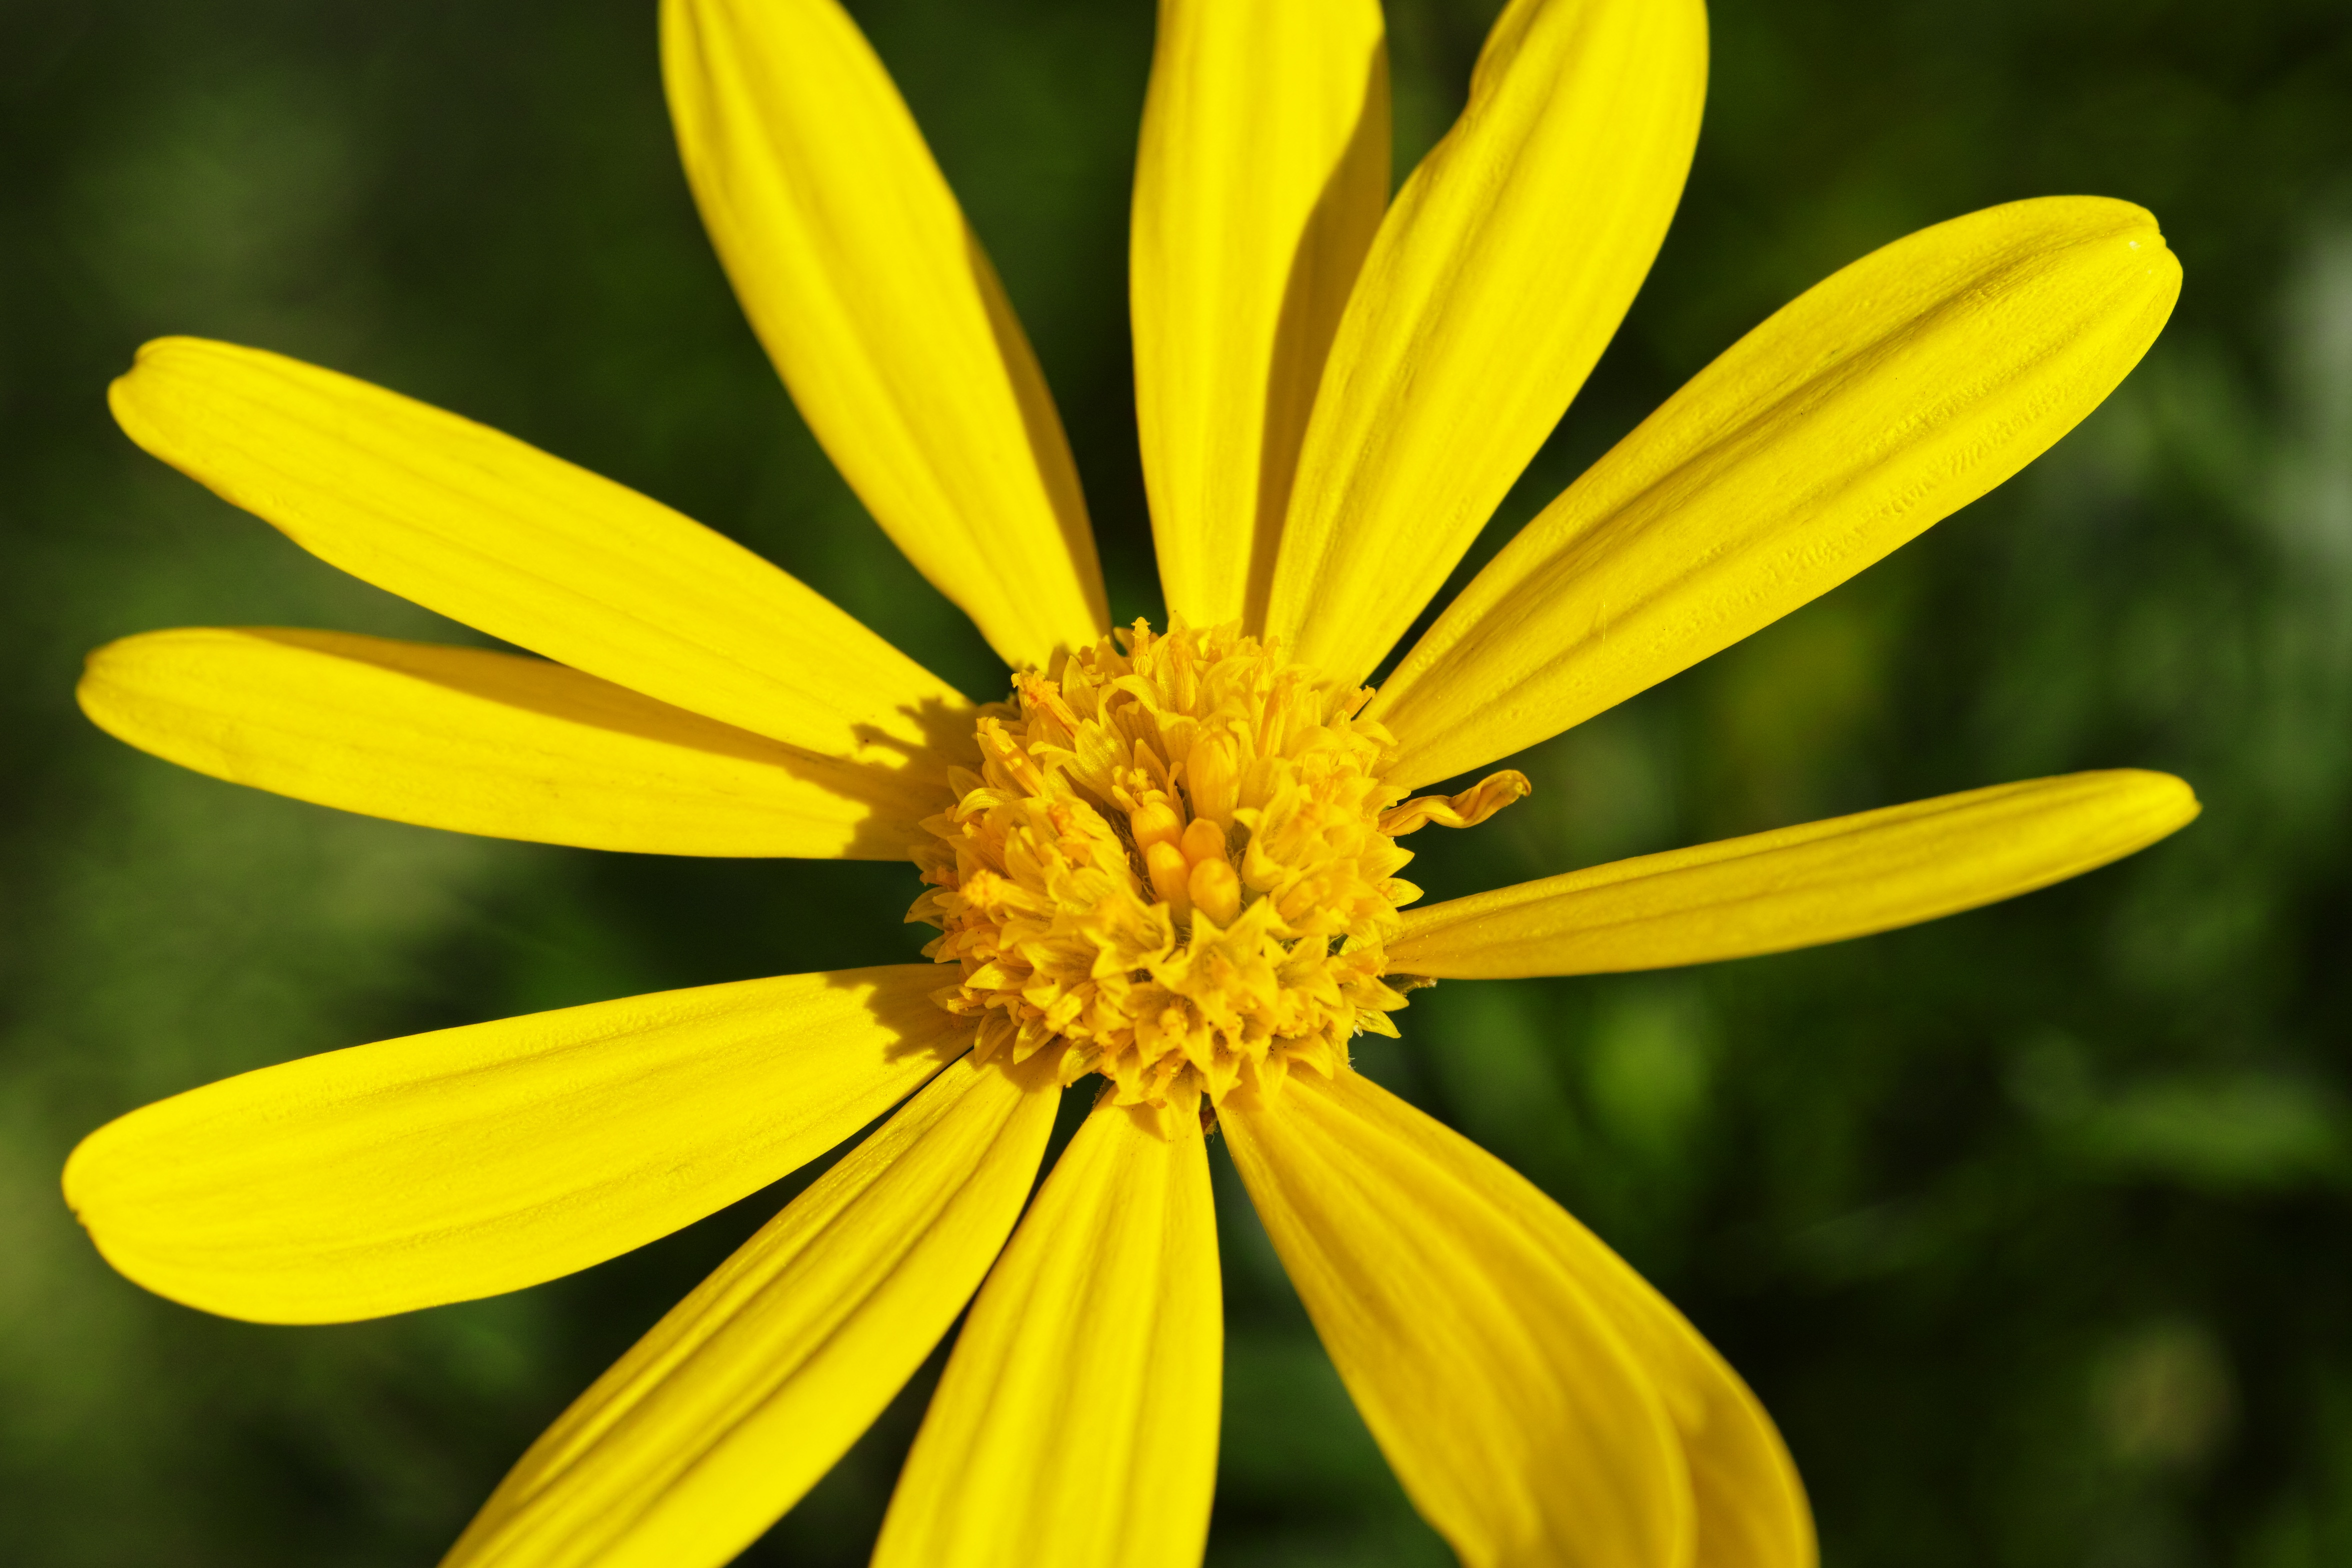
nature, plant, meadow, flower, petal, daisy, botany, yellow, flora, wildflower, flowers, close up, nectar, macro photography, flowering plant, daisy family, lily ops daisy, oxeye daisy, plant stem, land plant